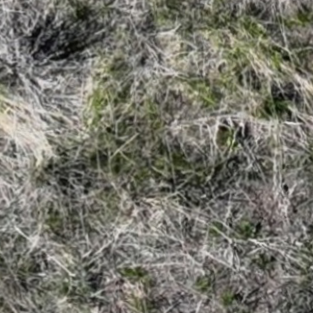
Month: may